Rich Men North of Richmond

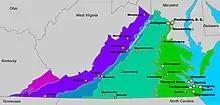
Map of Virginia; the national capital Washington, D.C. is located to the north of state capital Richmond.

The song is a little over three minutes with a tempo of 118 beats per minute and is in the key of G minor. It has a verse-chorus form with a pre-chorus and a turnaround. Unlike most other hits, however, it has an outro without an intro. Overall, its song structure is similar to other contemporary hits.